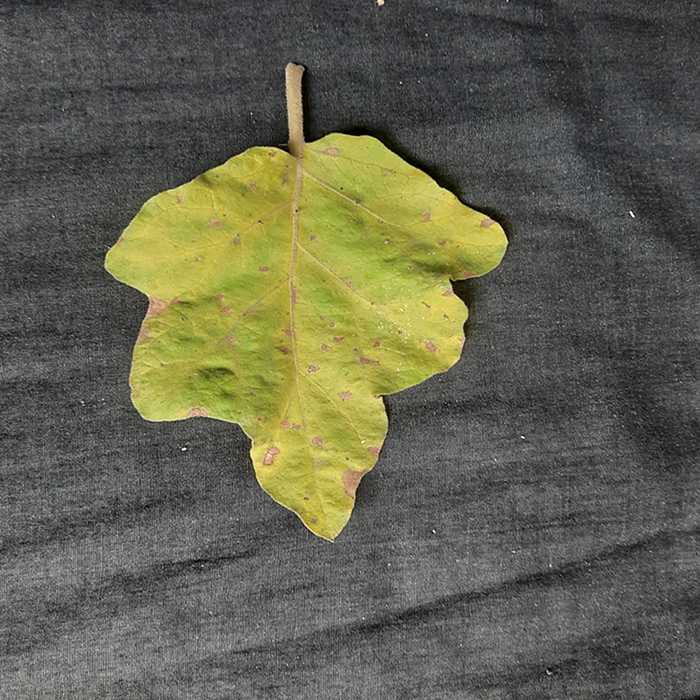
Plant: Eggplant
Label: Eggplant verticillium wilt